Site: brandenburg
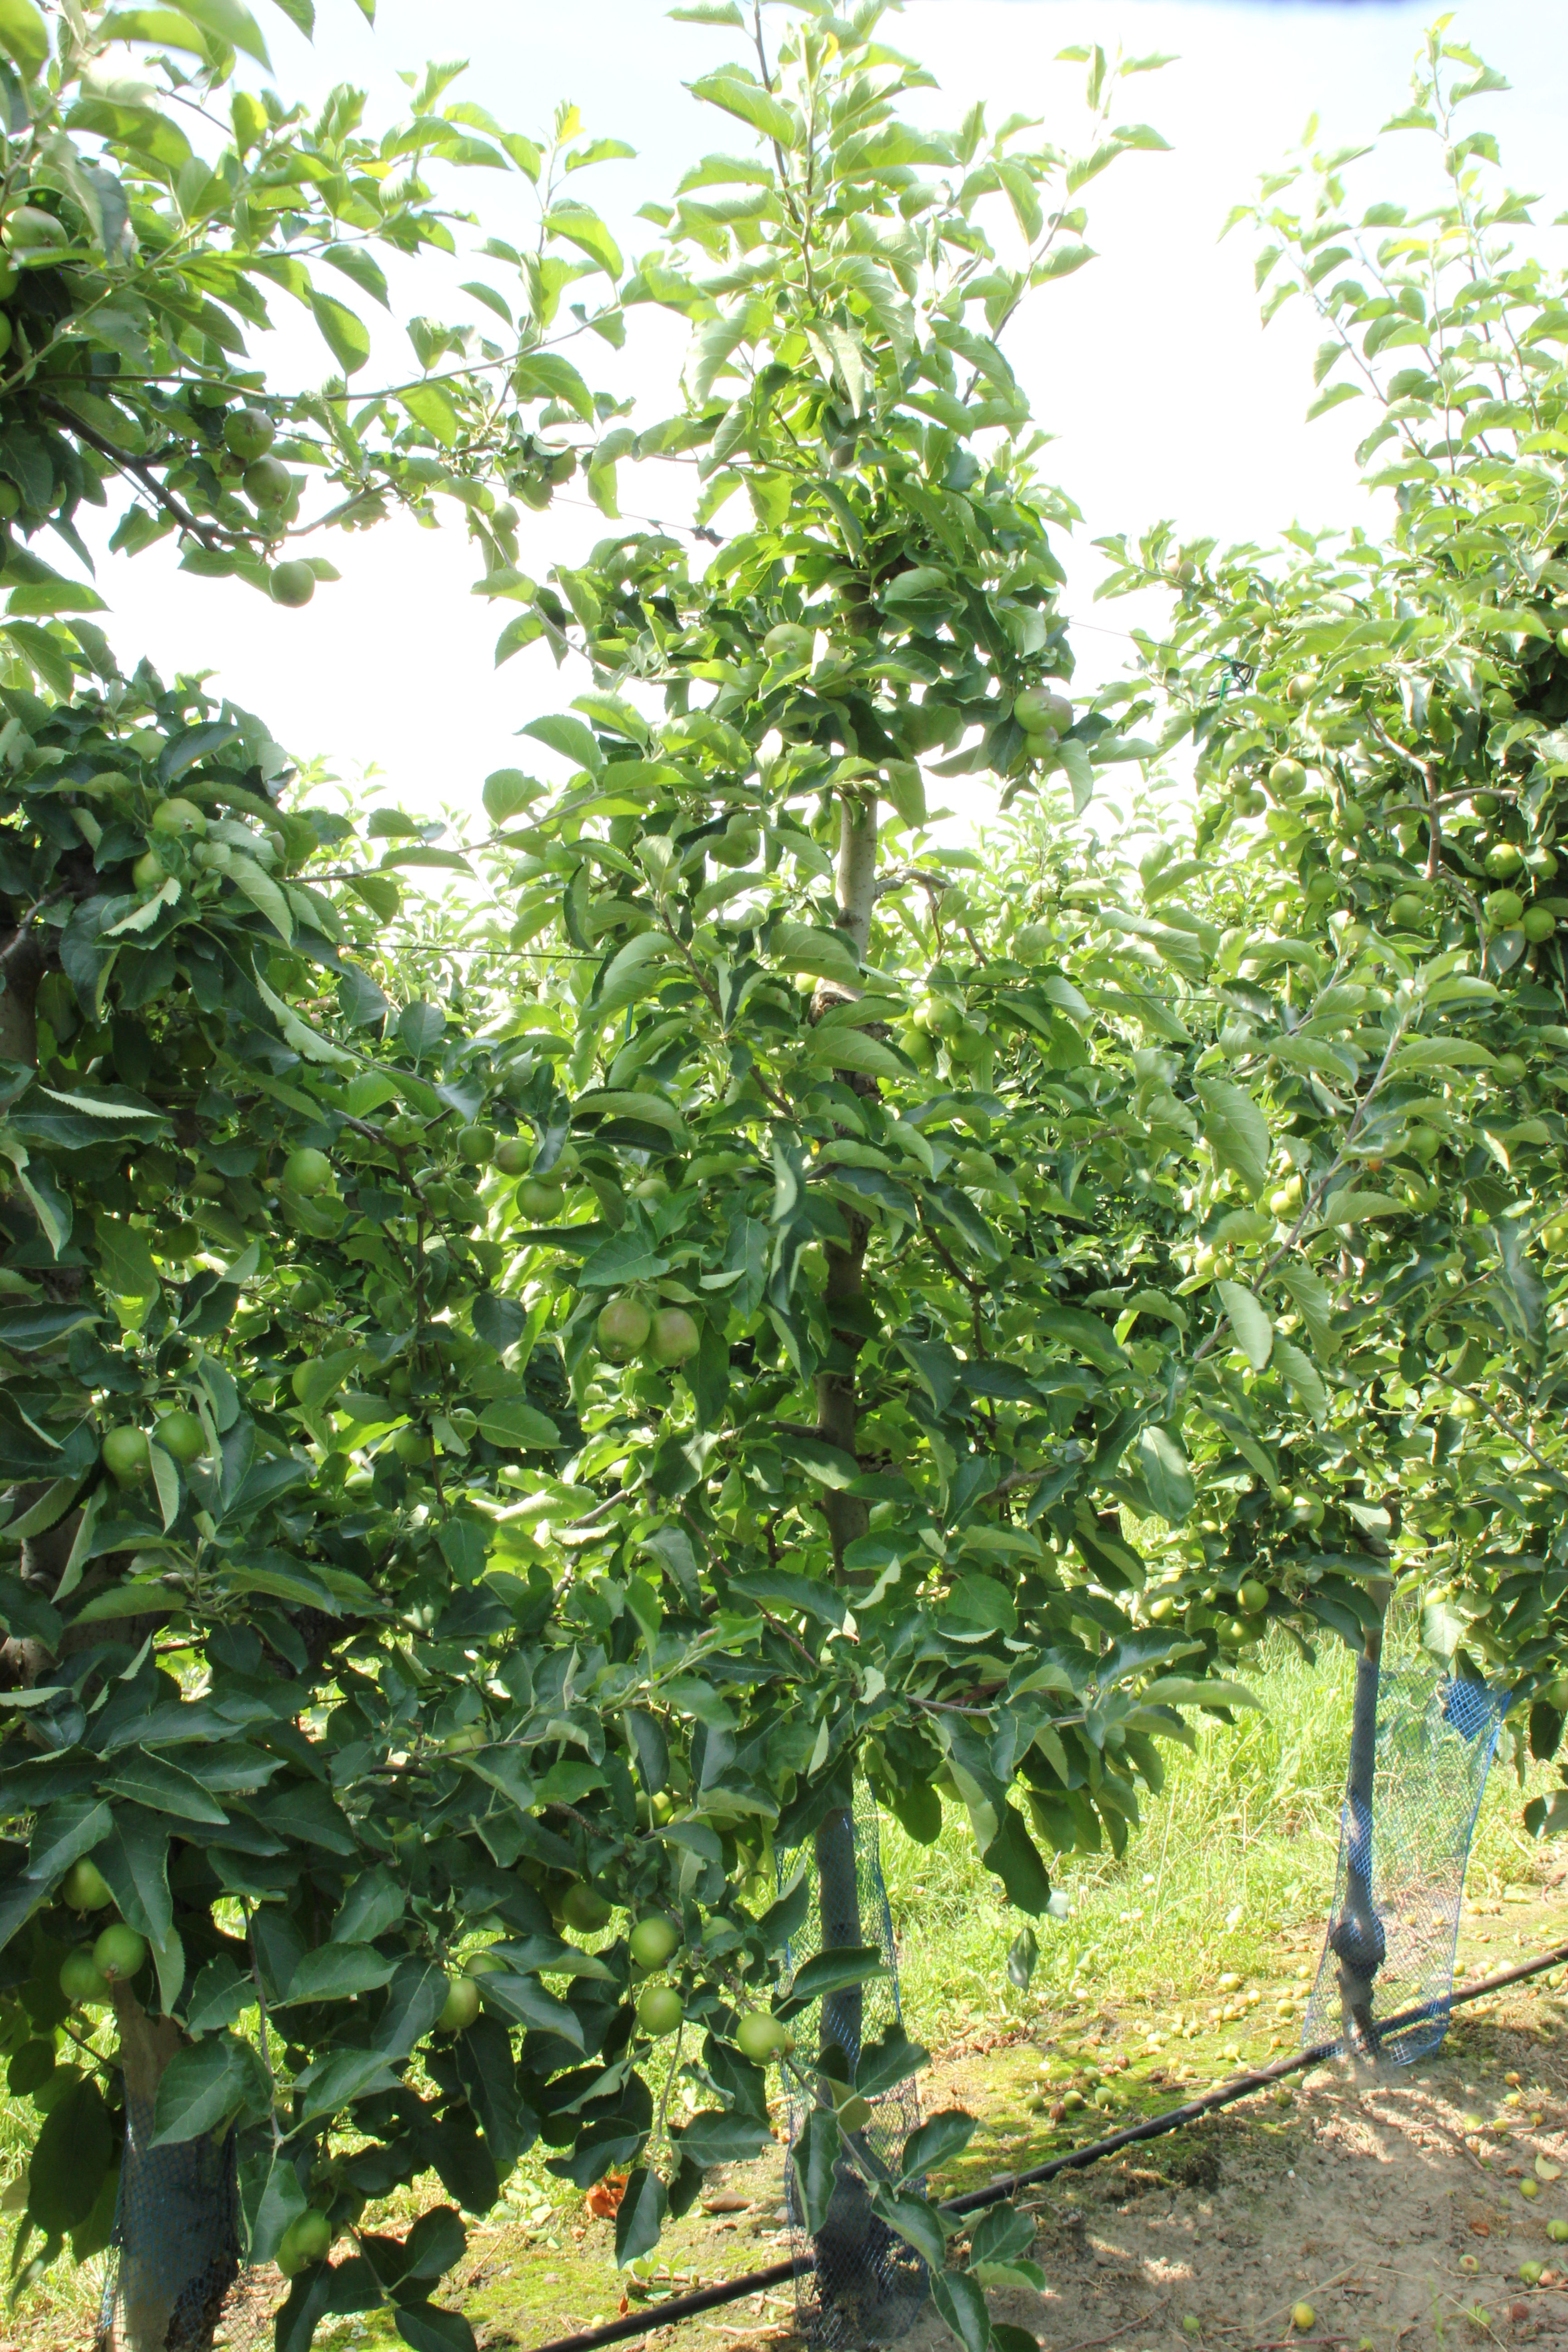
Growth stage (BBCH 74): Development of fruit